Slam-door train

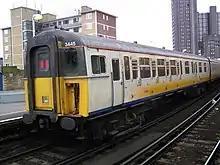
Connex South Eastern Class 423 at Waterloo East in February 2003

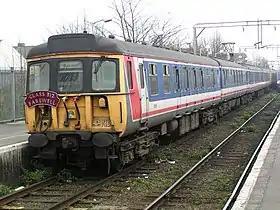
c2c Class 312 at Shoeburyness in March 2003

A slam-door train or slammer is a set of railway coaches, a diesel multiple unit (DMU) or electric multiple unit (EMU) that were designed before the introduction of automatic doors on railway carriages in the United Kingdom and other countries, which feature manually operated doors. The name is due to of the characteristic 'slam' noise made by the doors when closed quickly.